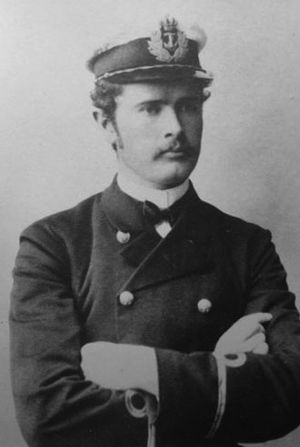
William Coucheron-Aamot
William Coucheron-Aamot.
William Coucheron-Aamot var en norsk forfatter.